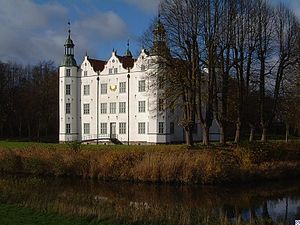
Ahrensburg / Historie
Ahrensburg slot.
Ahrensburg er en by i den sydøstlige del af delstaten Slesvig-Holsten i det nordlige Tyskland, og den største by i Kreis Stormarn. Ahrensburg ligger nordøst for Hamborg i den centrale del af Stormarn, et landskab sydøst for Holsten. Den hører til Metropolregion Hamburg og grænser til kommunerne Ammersbek, Delingsdorf, Großhansdorf, Siek, Braak og Stapelfeld.